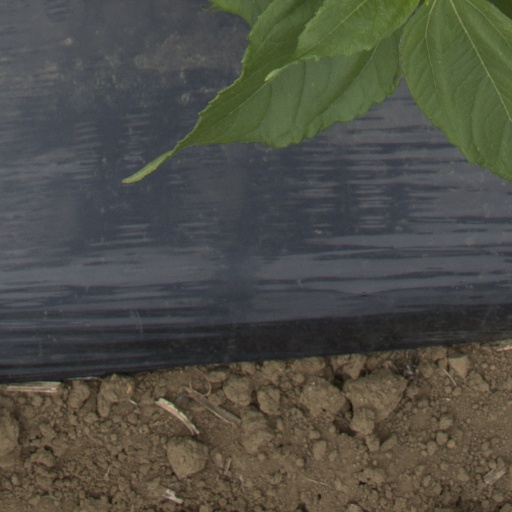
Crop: Jerusalem artichoke